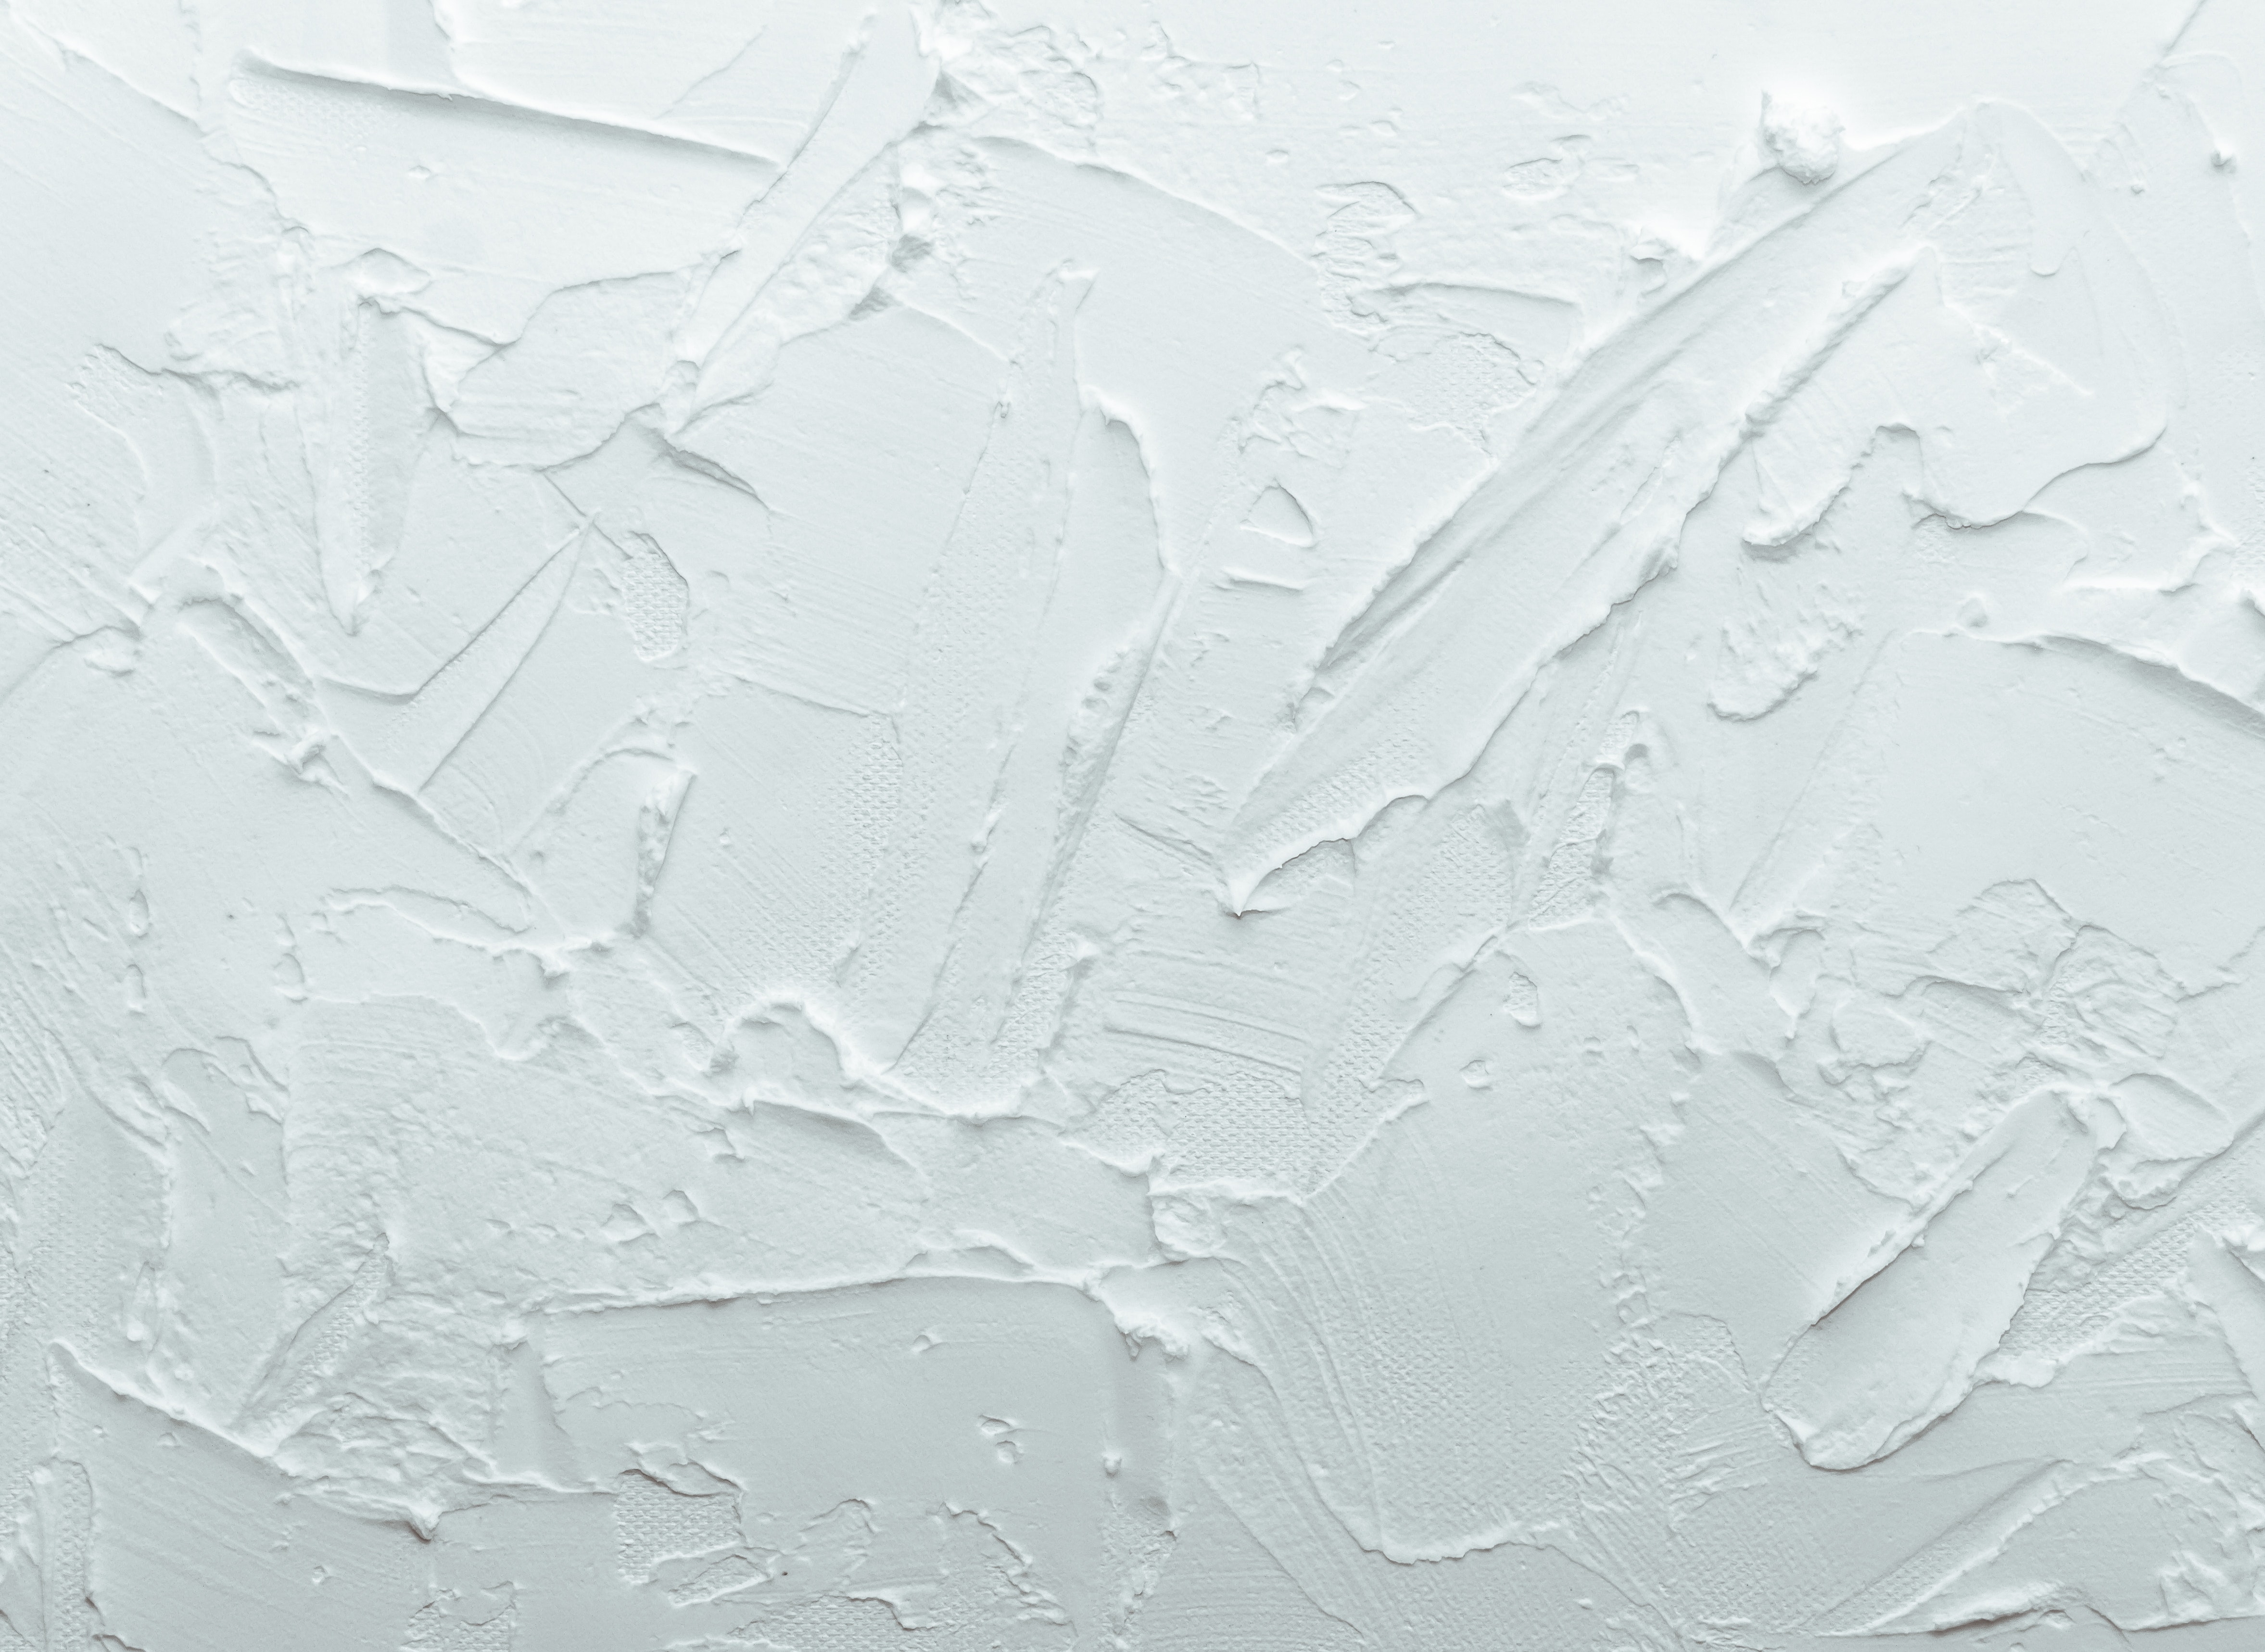
white, wall, plaster, ceiling, black and white, relief